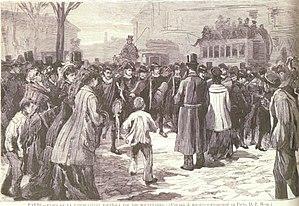
L'Estudiantina Espagnola défile dans Paris le Mardi Gras 6 mars 1878.
Le Carnaval de Paris est une fête populaire parisienne succédant à la Fête des Fous, laquelle prospérait depuis au moins le XIᵉ siècle jusqu'au XVᵉ siècle.